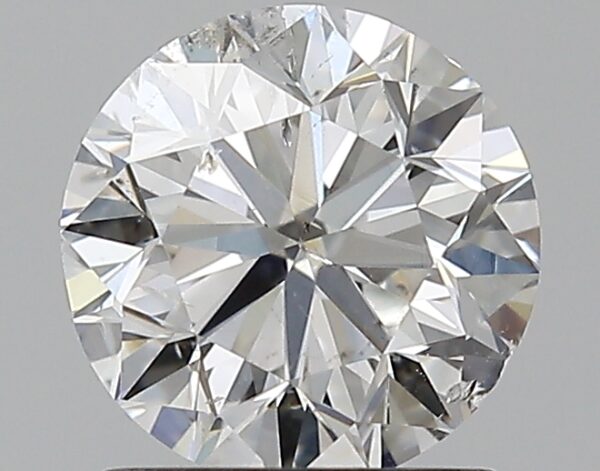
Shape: round
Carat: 1.2
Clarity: SI2
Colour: F
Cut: VG
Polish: VG
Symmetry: VG
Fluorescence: M
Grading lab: GIA
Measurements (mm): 6.58 x 6.63 x 4.25